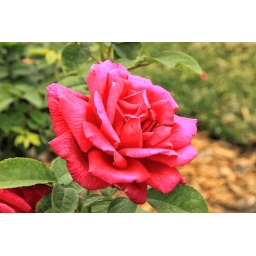
Taken in the plaza rose garden between cinderella's castle and tomorrowland.